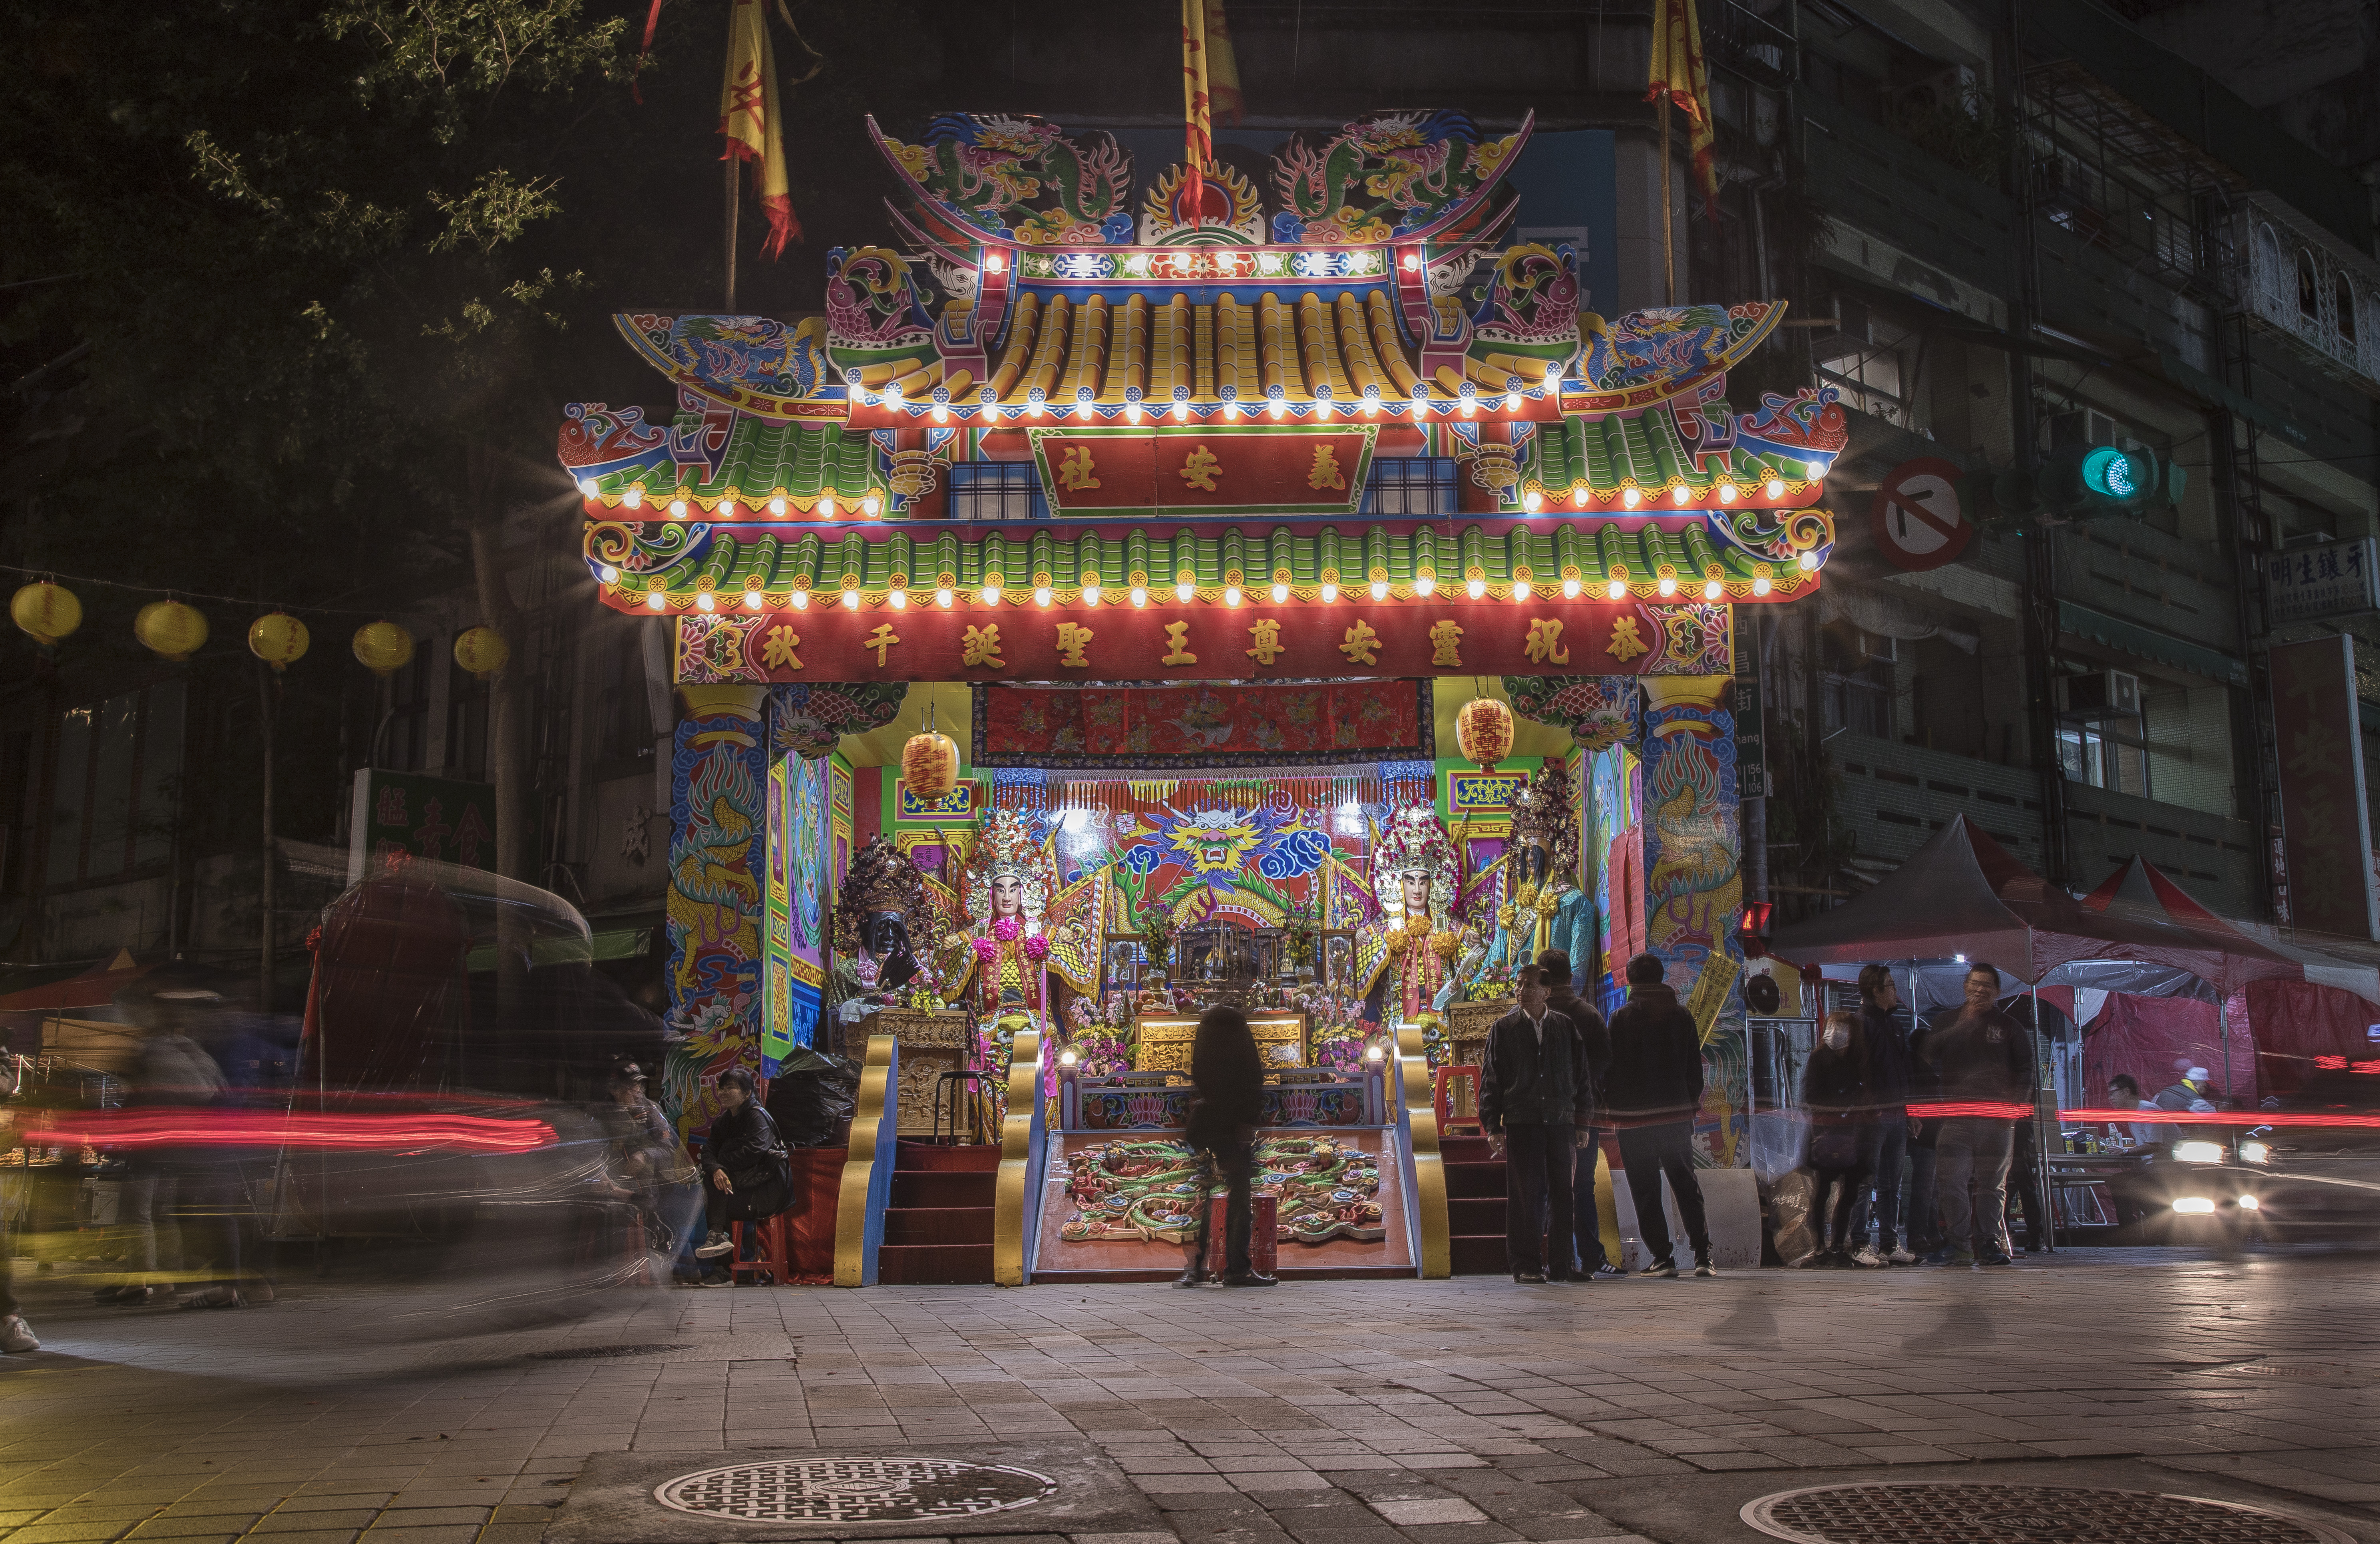
temple, taiwan, landmark, shrine, night, place of worship, building, architecture